Voyages of Imagination

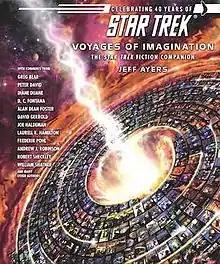
Print edition

Voyages of Imagination: The Star Trek Fiction Companion (2006) is a reference work by Jeff Ayers published by Pocket Books. The book contains entries on the production and publication of "Star Trek" tie-in novels published from 1967 to 2006. Included are brief synopses of plots for each featured novel.